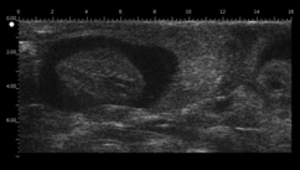
Echo
L'échographie haute fréquence est une technique d'imagerie médicale basée sur des ultrasons à haute fréquence. C'est un outil de diagnostic qui offre une meilleure résolution qu'une échographie classique, de l'ordre de la dizaine de microns, mais avec de faibles profondeurs de pénétration.